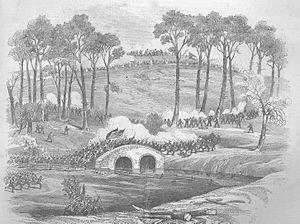
Le 21ᵉ régiment volontaire d'infanterie du Massachusetts, ou 21st Regiment Massachusetts Volunteer Infantry en anglais, est un régiment d'infanterie de l'Armée de l'Union durant la guerre de Sécession. Le régiment a été mis sur pied dans la ville de Worcester durant l'été 1861.